José Pirela

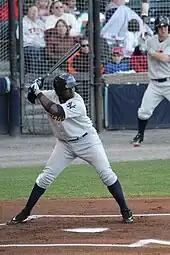
Pirela batting for the Trenton Thunder in 2013

He reached Triple-A for the first time in 2013 with the Scranton/Wilkes-Barre RailRiders of the Triple–A International League. After the season, he played for the Aguilas del Zulia of the Venezuelan Professional Baseball League.